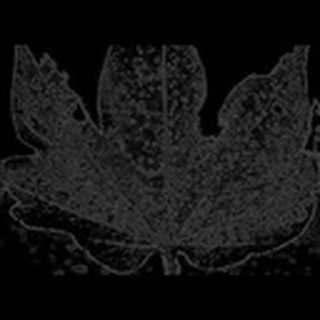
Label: cotton_aphids